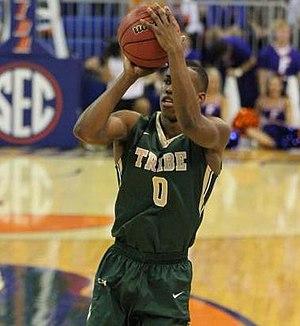
Daniel Dixon, né le 13 février 1994, à Great Falls, en Virginie, est un joueur américain de basket-ball. Il évolue au poste d'arrière.